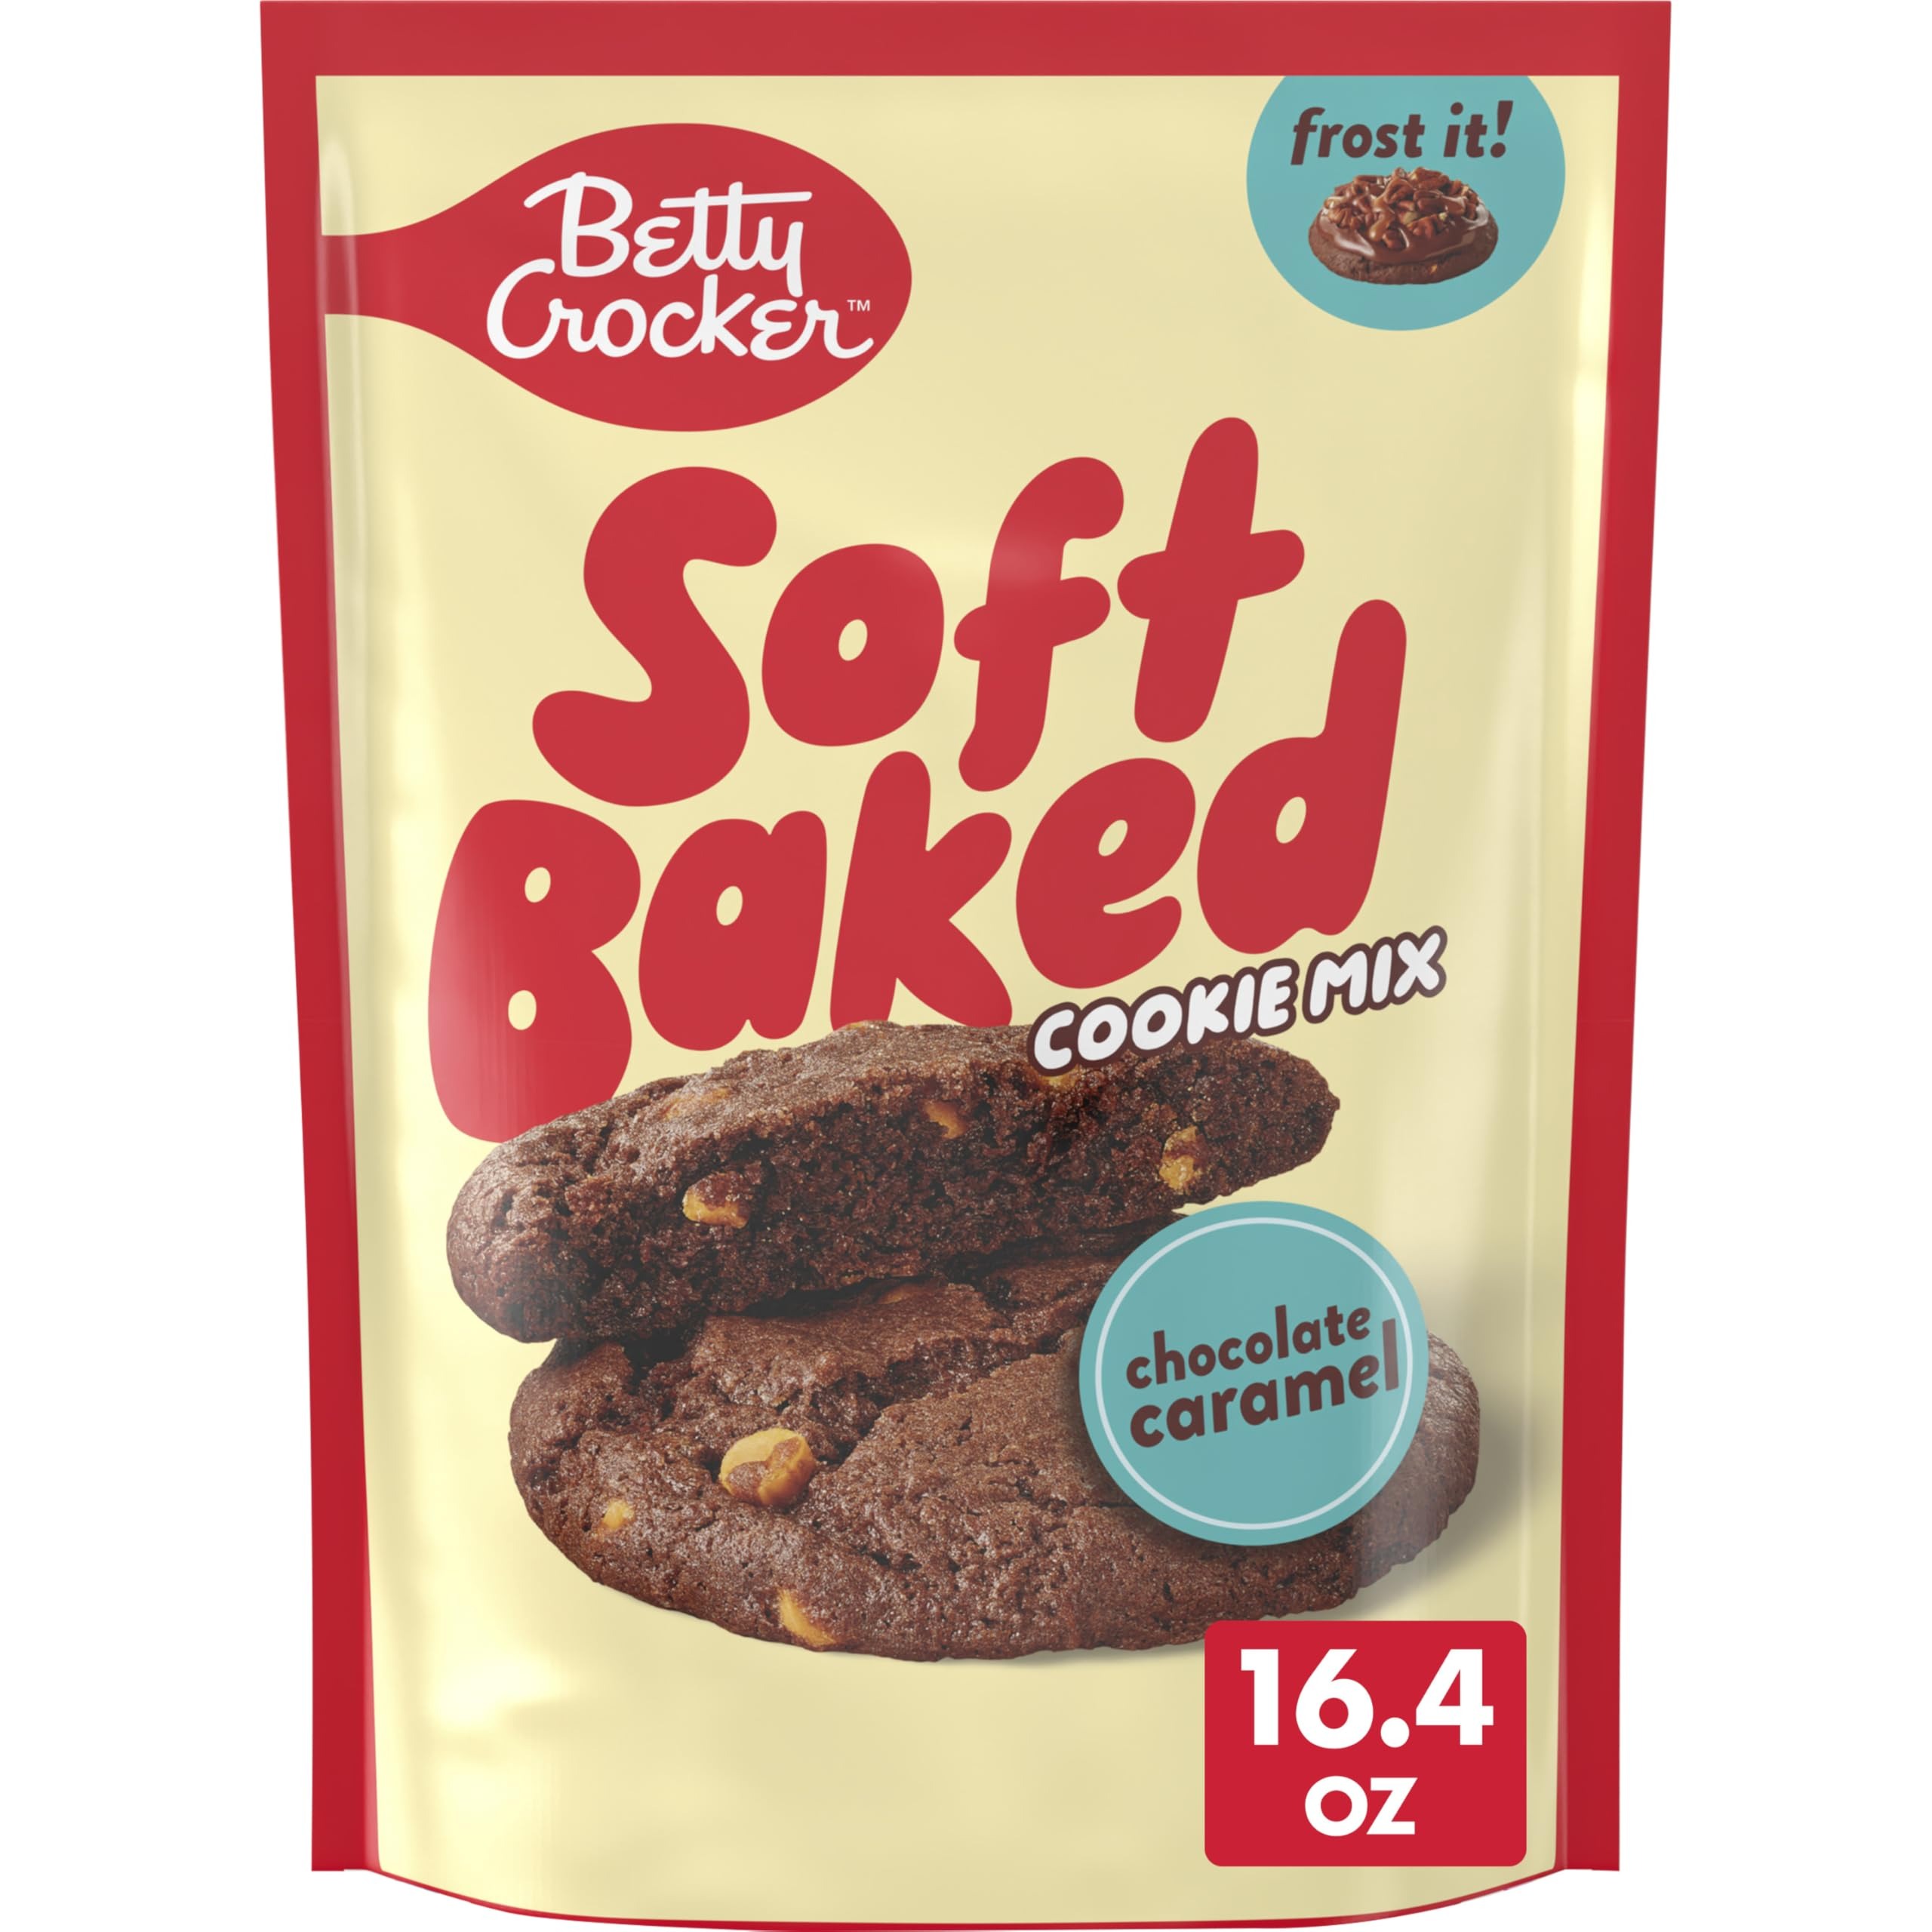
Item Name: Betty Crocker Soft Baked Cookie Mix, Chocolate Caramel Flavored, 16.4 oz
Bullet Point 1: SOFT BAKED COOKIE MIX: Betty Crocker makes baking a batch of soft chocolate caramel flavored cookies for the family quick and convenient (Do not eat raw cookie dough)
Bullet Point 2: EASY TO MAKE: Just stir the cookie mix with softened butter, water, and eggs; Roll the dough into balls, add to a cookie sheet, and bake about 15 to 17 minutes
Bullet Point 3: YUMMY POSSIBILITIES: Prepare cookies as is or top every baked cookie with Betty Crocker Rich and Creamy Frosting and chopped pecans
Bullet Point 4: ANYTIME TREAT: Serve your finished cookies as snacks, a kids party food, or an after dinner dessert; A tasty addition to a baked goods gift basket, college care package, and more
Bullet Point 5: CONTAINS: One 16.4 oz pouch of Betty Crocker Soft Baked Chocolate Caramel Flavored Cookie Mix; About 22 servings per pouch
Value: 16.4
Unit: Ounce

Price: 2.97